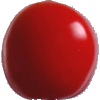
Label: Tomato 4